Andy Abraham

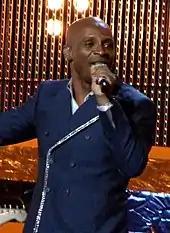
Abraham performing at Eurovision 2008

On 1 March 2008, Abraham won "Eurovision – Your Decision 2008", the UK selection for the Eurovision Song Contest 2008, held on 24 May 2008, with his song "Even If". He was selected as a wild card in "Eurovision – Your Decision" by Terry Wogan and won the contest in a sing-off with favourite Michelle Gayle through a public vote. As one of the 'Big 4' countries, UK automatically qualified for the final on 24 May 2008. In the final, Abraham performed second following Romania and preceding Albania. He came last with only 14 points. Following Eurovision tie-breaking rules, the United Kingdom was placed last overall as it had fewer 12-point votes than Germany and fewer 10-point votes than Poland.